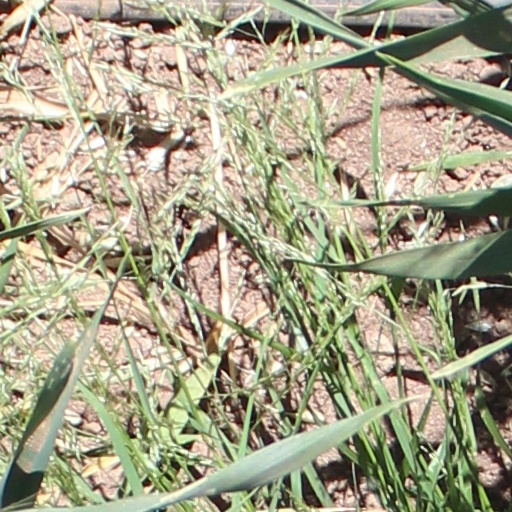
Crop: wheat